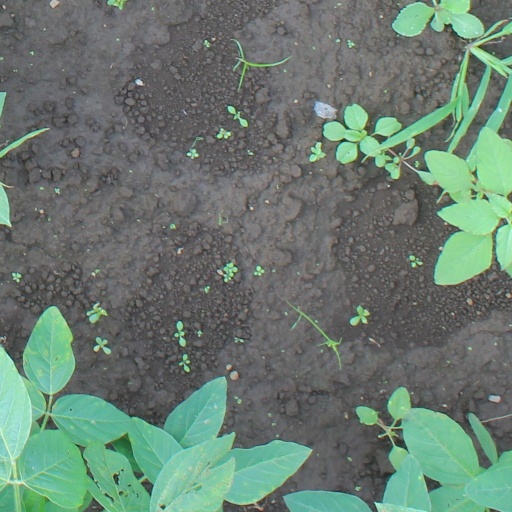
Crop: soybean